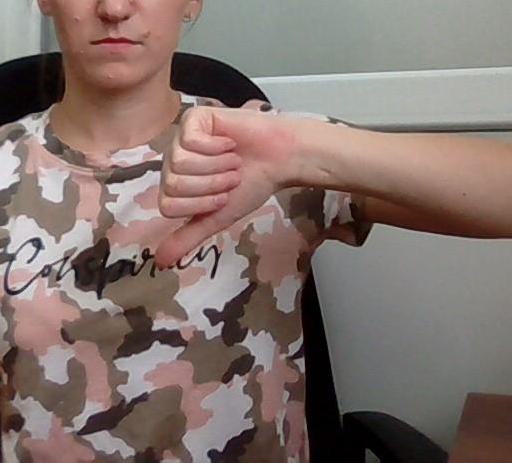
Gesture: dislike